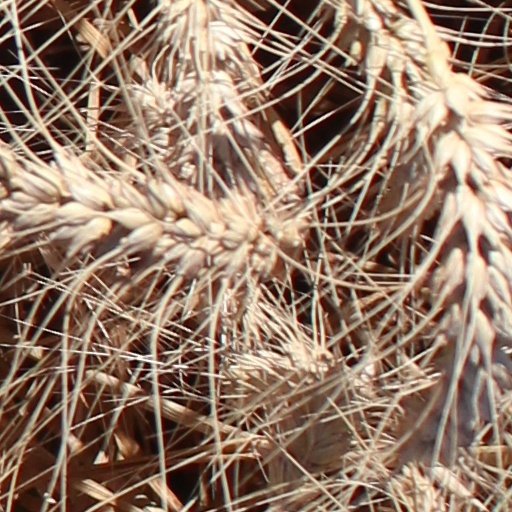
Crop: wheat